Beishatan station

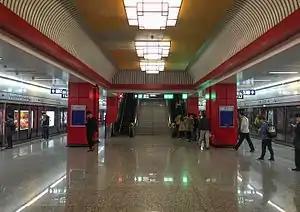
Station platform in April 2017

Beishatan station is a station on Line 15 of the Beijing Subway. It was opened on December 28, 2014 as a part of the stretch between and and is located between and stations.